Middlewich Manor

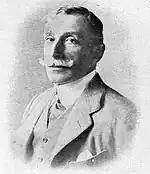
William Roylance Court (1852-1917)

William Roylance Court (1852-1917) was a barrister as well as a landed proprietor. In 1883 he married Mary Carlaw Walker (1859-1933), daughter of Sir Andrew Barclay Walker of Osmaston Manor, Derby. The couple had one son and two daughters. The 1891 census records the family living in the Manor with a governess, lady’s maid, butler, two footmen, a cook, two housemaids and a kitchen maid. William was a colourful figure. He played polo and was a member of the Cheshire Hunt. Their only son William Herbert Roylance Court (1885-1915) was a Captain in the 9th Lancers and was killed at Ypres in World War I. When William died in 1917 his wife Mary continued to live at the Manor. When she died in 1933 their eldest daughter Evelyn Roylance Rolt inherited the property.